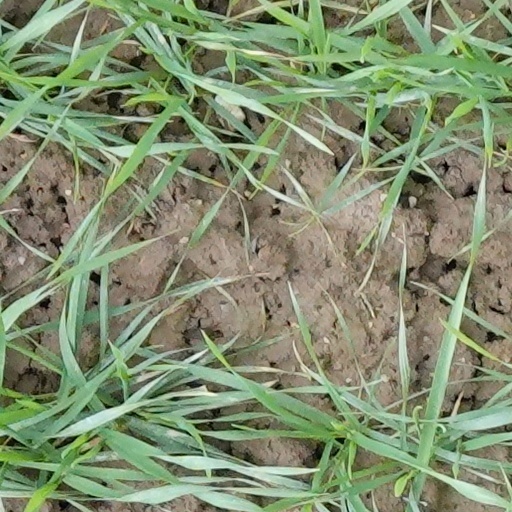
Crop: wheat